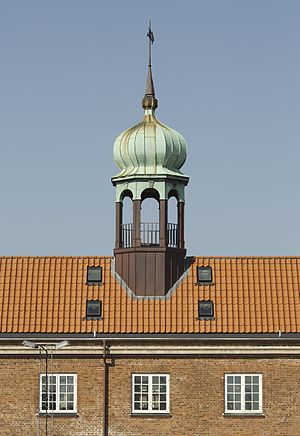
Lanterne (bygningsdel)
Lanterne på Godsbanens hovedbygning i Aarhus.
Lanterne på Godsbanens hovedbygning i Aarhus
En lanterne er den del af et spir eller en tagrytter, der er forsynet med lyshuller. Det giver den et lygteagtigt udseende og synsindtrykket en lethed og elegance. En lanterne er anbragt oven på en kuppel eller et tag. Hulrummet i lanternen kan anvendes til klokker som i et kirkespir eller bruges til skaffe lys ned i bygningen – og er så forsynet med glas.